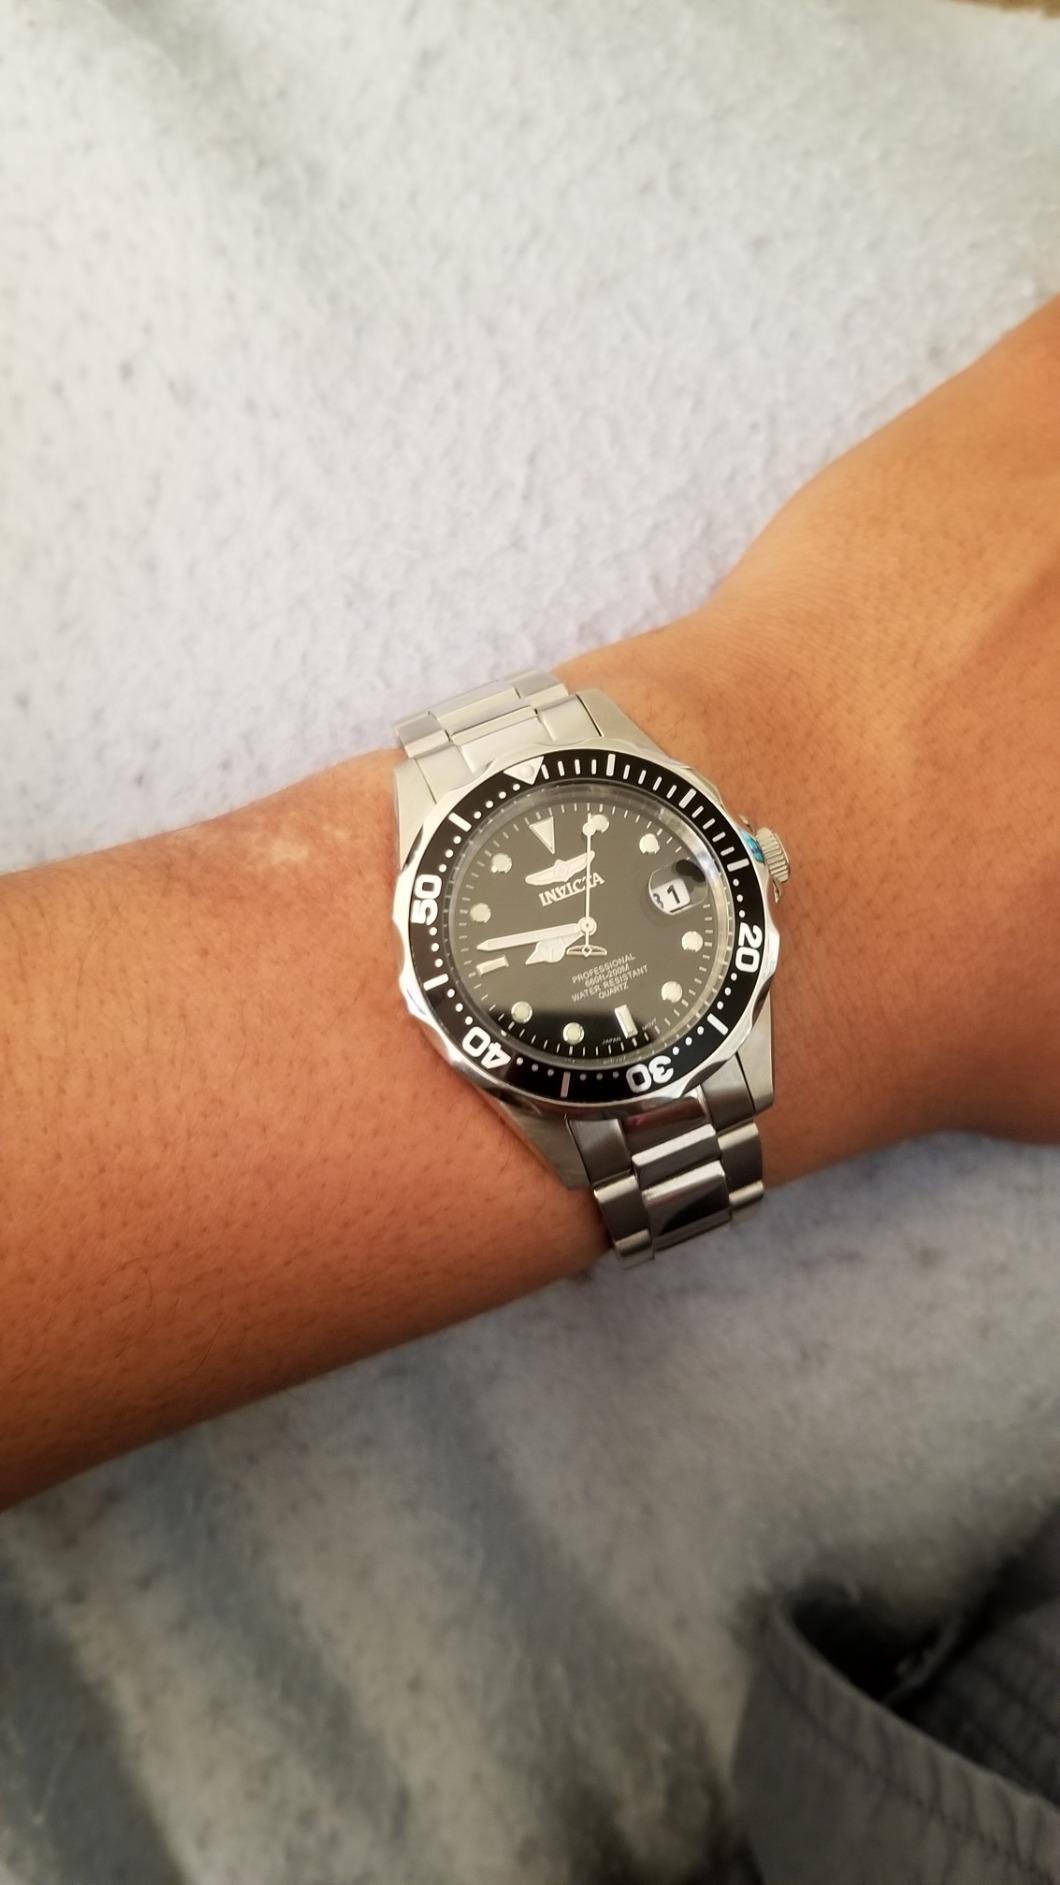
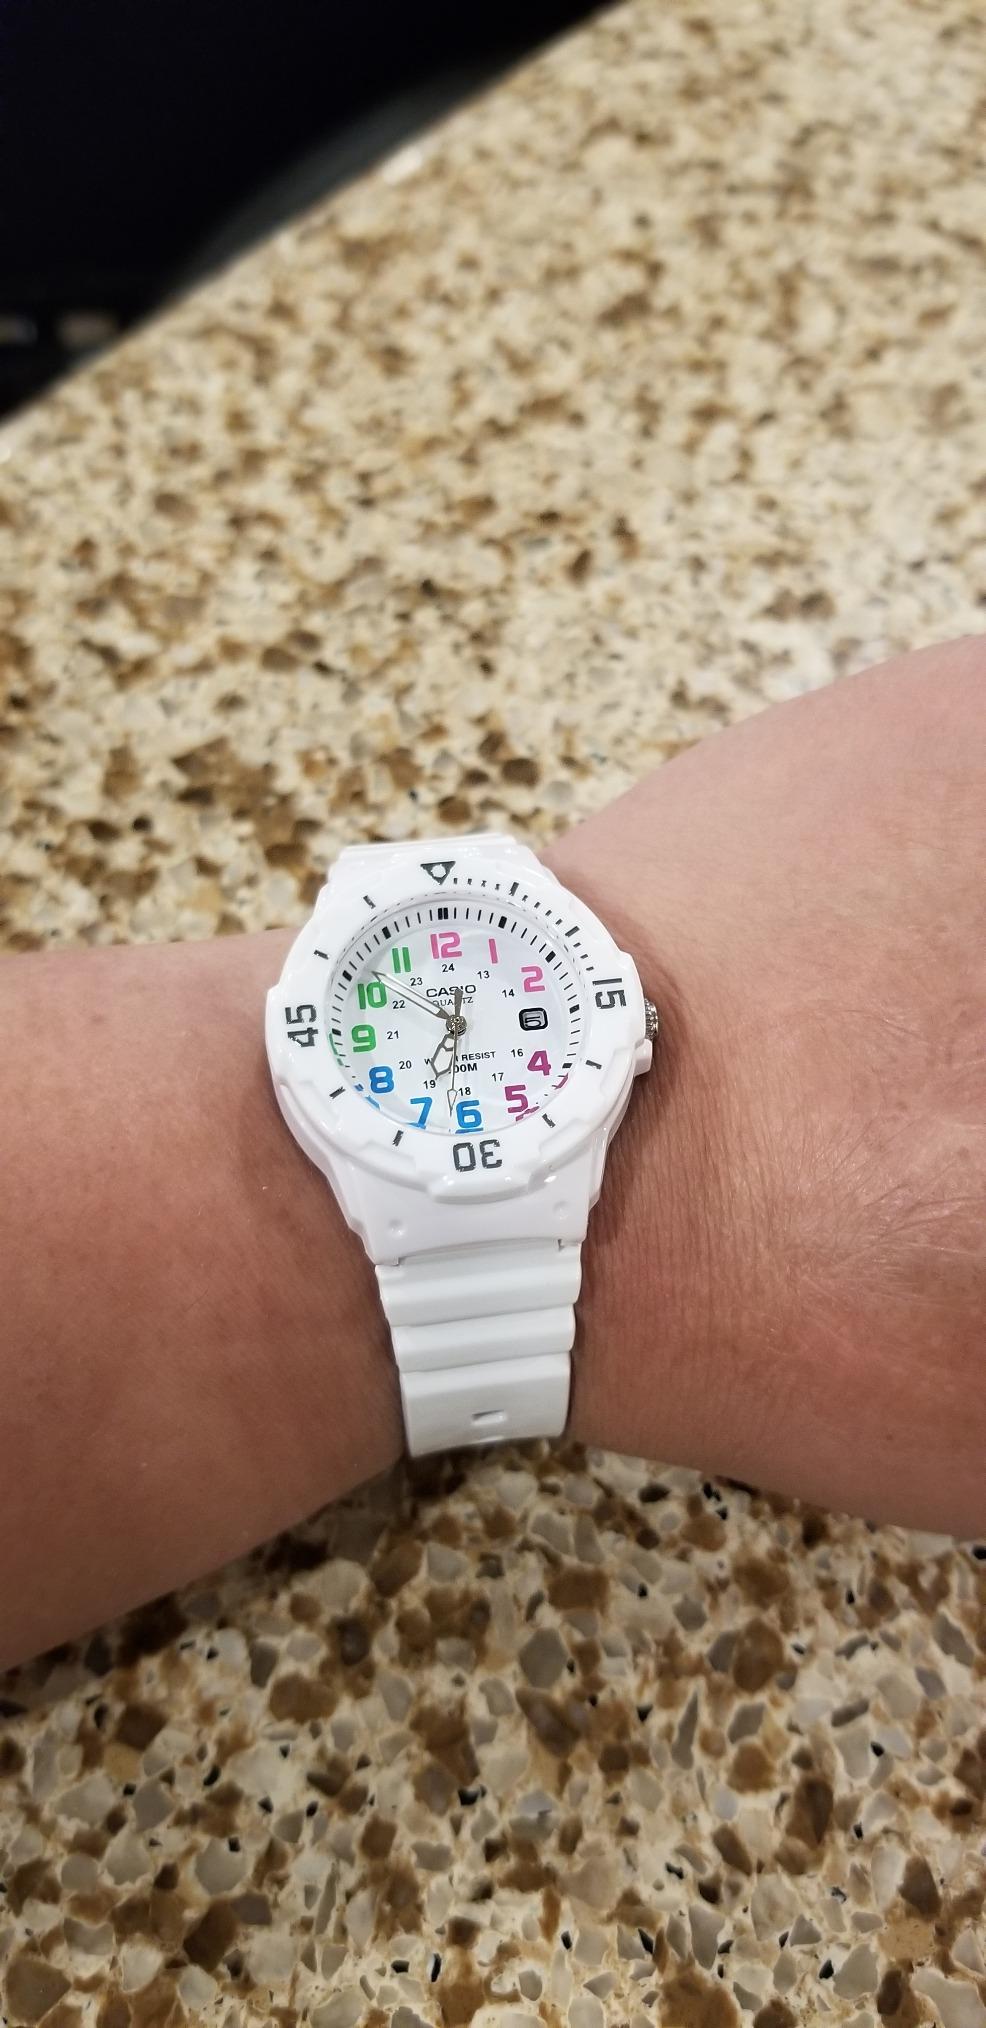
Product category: accessories_watch
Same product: no